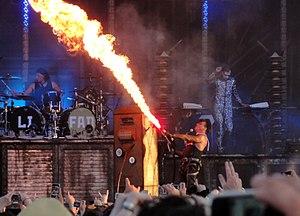
Rammstein [ˈʁamʃtaɪn] est un groupe de metal industriel allemand, originaire de Berlin. Formé en 1994, il se compose depuis le début de six membres originaires d'Allemagne de l'Est ; décrit comme appartenant au genre Neue Deutsche Härte, il en est le représentant le plus connu. Les paroles du groupe sont la plupart du temps en allemand, c'est d'ailleurs le groupe germanophone le plus vendu dans le monde avec près de 20 millions d'albums vendus, mais il intègre parfois aussi des paroles en anglais, en français, en espagnol, ou encore en russe.